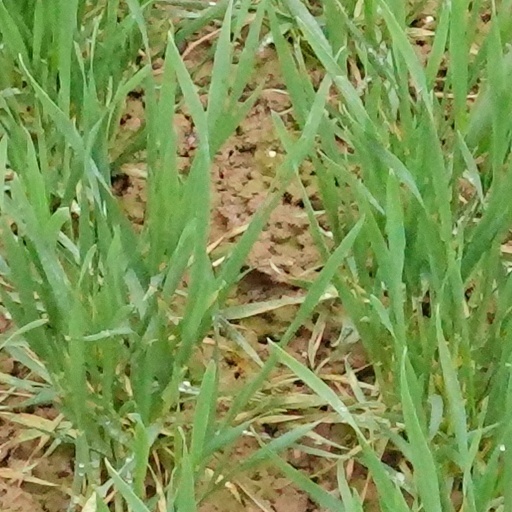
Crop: wheat